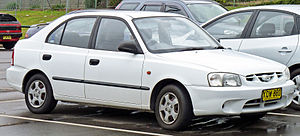
Hyundai Accent / Accent (LC, 1999−2005)
Hyundai Accent femdørs (1999−2003)
Hyundai Accent er en personbilsmodel fremstillet af Hyundai Motor siden foråret 1994. Modellen afløste forgængeren Hyundai Pony og har skiftevis tilhørt miniklassen og den lille mellemklasse. Hyundai Accent var efter Hyundai S-Coupé den anden bilmodel med egenudviklet motor, hvor forgængerne kørte med licensproducerede Mitsubishi-motorer.